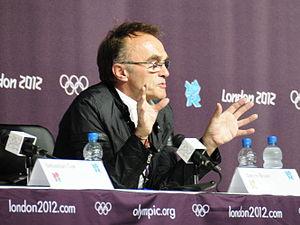
Danny Boyle, de son vrai nom Danny Francis Boyle [ˈdæni bɔɪl], né le 20 octobre 1956 à Radcliffe, Grand Manchester, en Angleterre, au, est un réalisateur, producteur et scénariste anglais d'origine irlandaise.